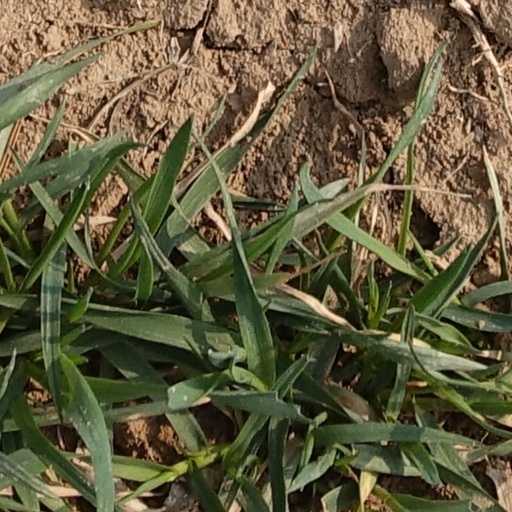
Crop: wheat